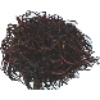
Label: Rambutan 1